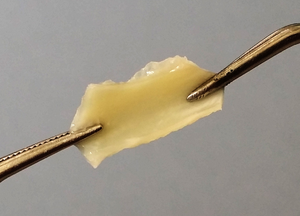
L'élastine est une protéine de la famille des protéines fibreuses de type structural. Sécrétée par les fibroblastes essentiellement durant la période de croissance, elle possède des propriétés élastiques qui expliquent que la peau reprenne sa forme initiale après un pincement ou un étirement.